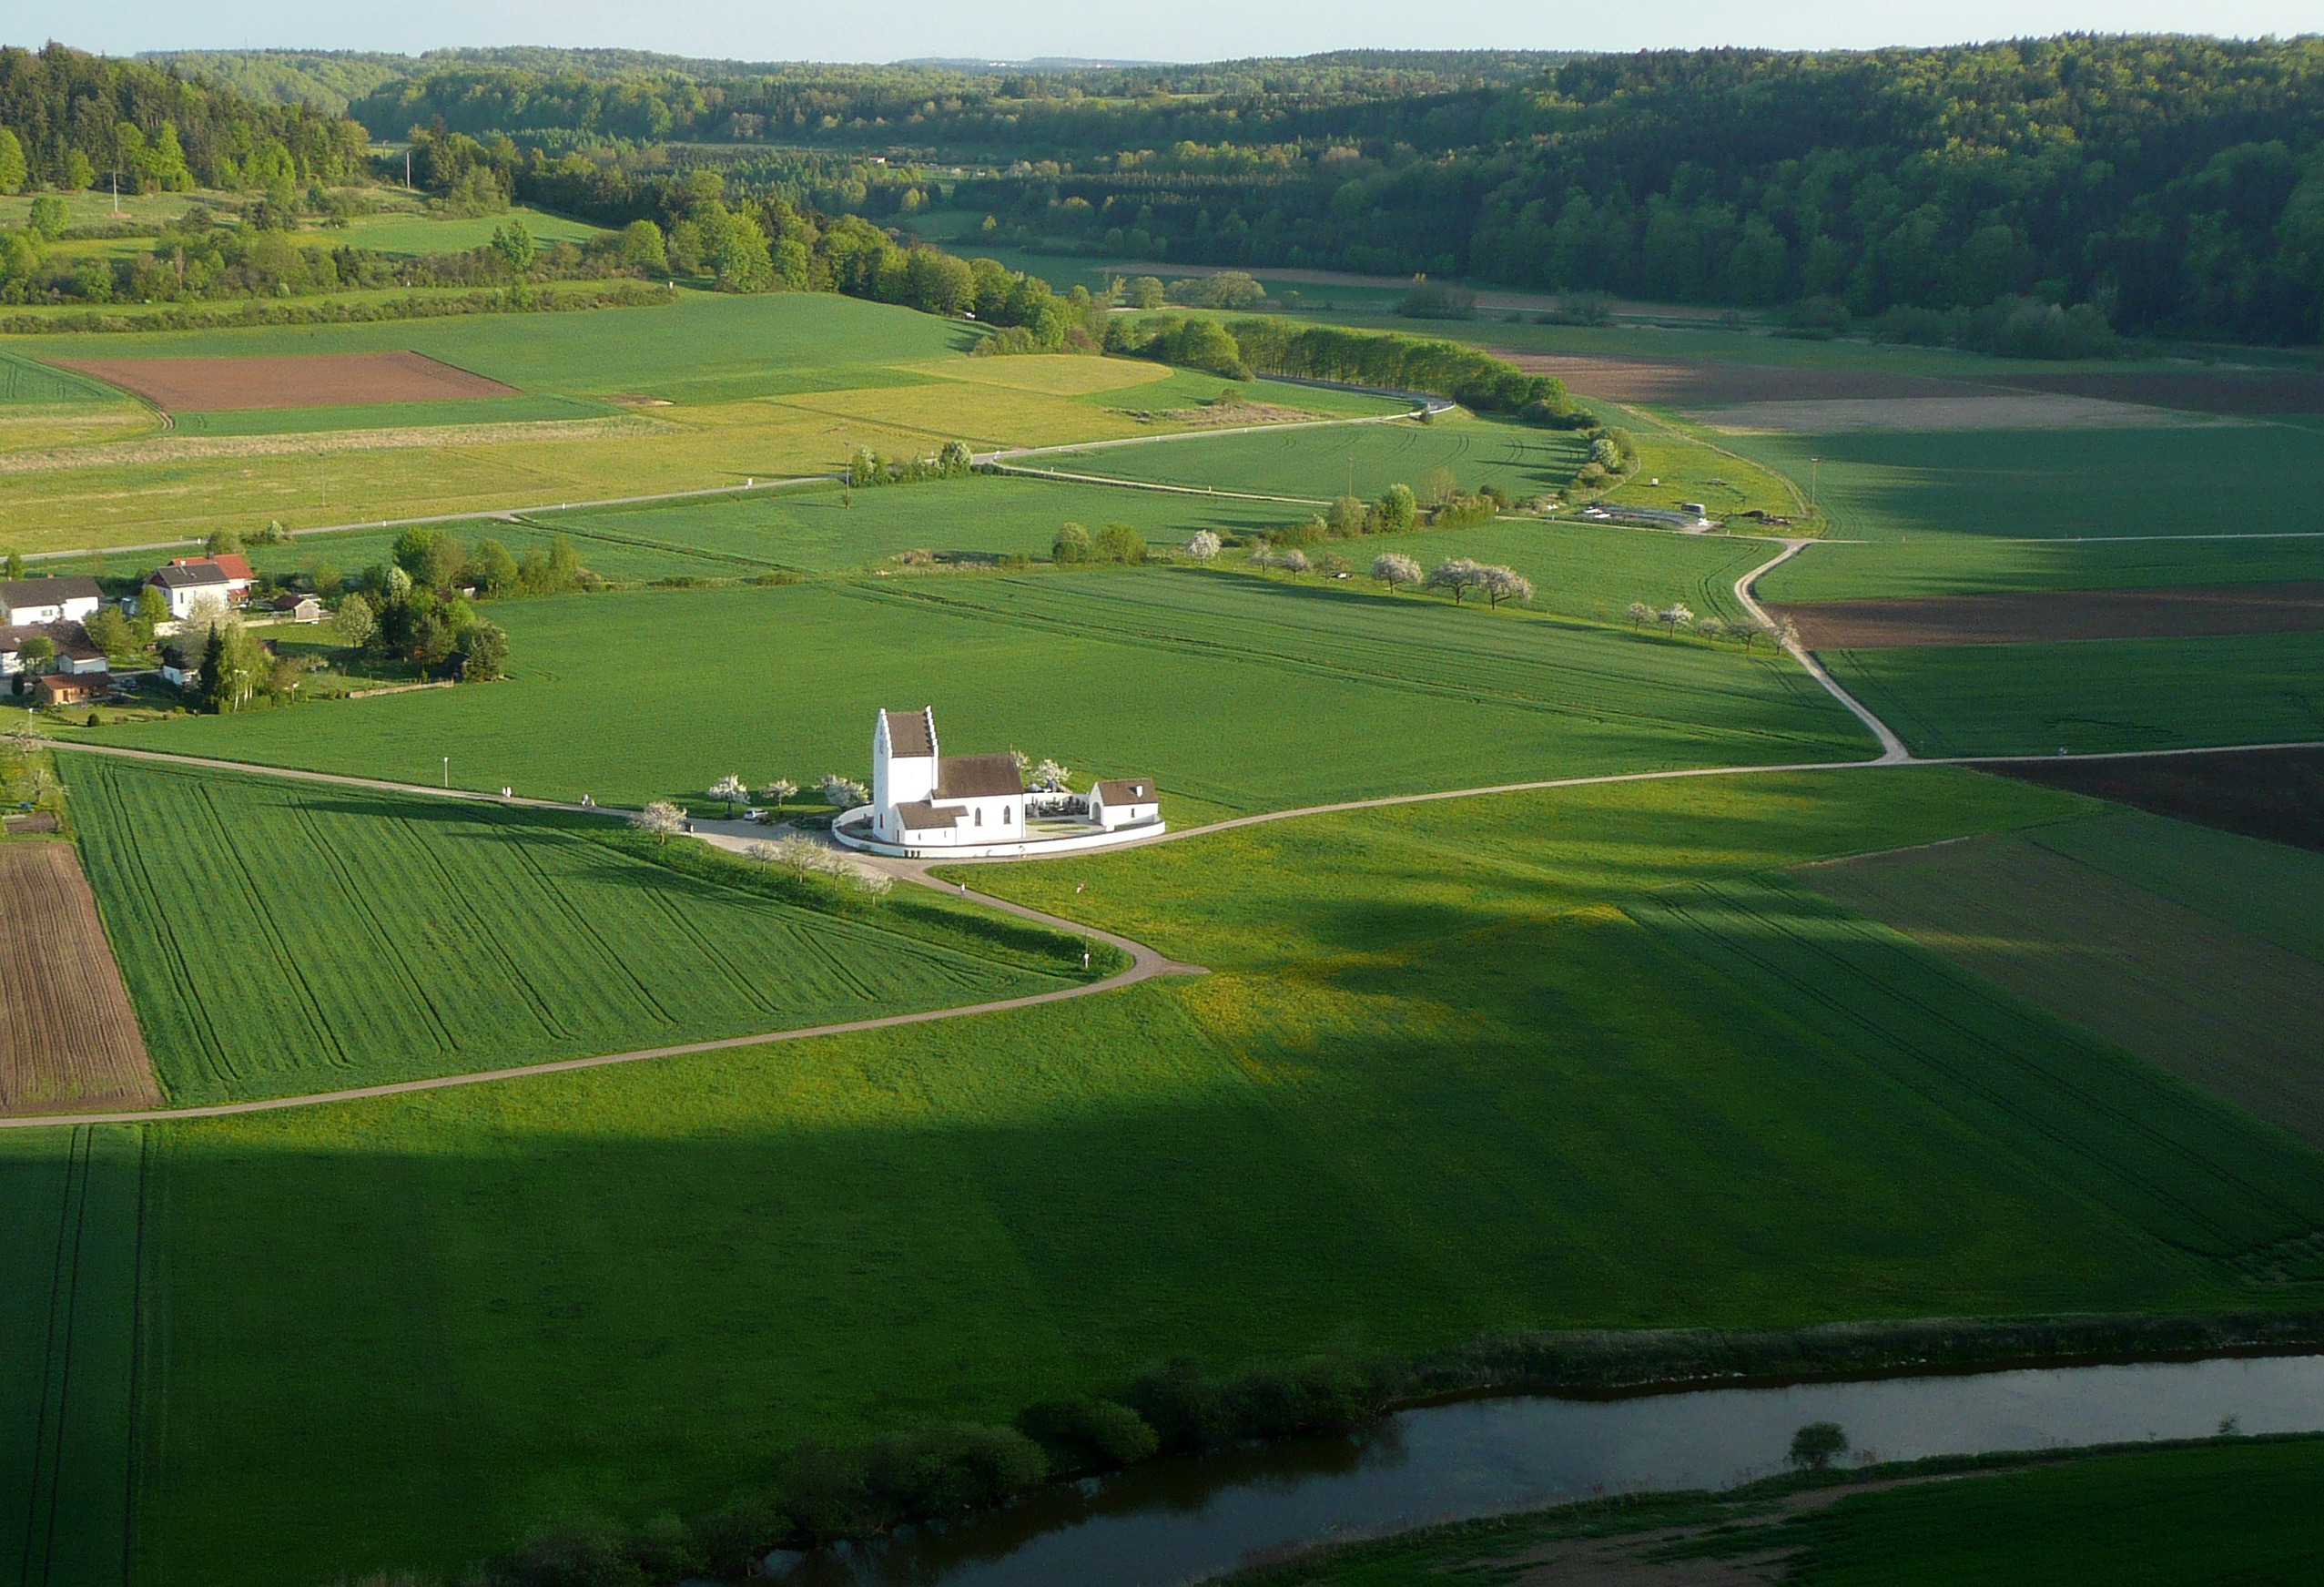
landscape, grass, structure, field, farm, lawn, meadow, hill, green, pasture, brooklyn, reservoir, agriculture, stadium, plain, golf course, golf club, grassland, plateau, race track, rural area, bird's eye view, paddy field, aerial photography, altm hl, atmosphere of earth, sport venue, altm hltal nature park, kipfenberg